Angermünde–Stralsund railway

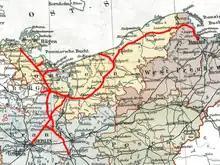
Network of the Berlin-Stettin Railway Company in 1879

The first plans to build a branch line towards Pomerania arose with the development of plans for the Berlin–Szczecin railway in 1837. The city of Prenzlau approached the planning committee for the Berlin-Stettin Railway Company (BStE) to ask it to build the line to Stettin (now Szczecin) as close as possible to Prenzlau. The Prussian inspector of road building, Friedrich Neuhaus investigated the various route alternatives and favoured a route via Prenzlau. Two years later, Prenzlau sent a deputation to offer a grant equivalent to 30,000–50,000 marks to sway the committee accordingly. Furthermore, it presented the benefits of a northern alignment via Prenzlau rather than a direct connection. These were mainly flatter terrain for the construction of the railway and the connection of the centre of Uckermark to the railway network.